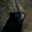
Label: bear